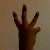
The image shows a hand gesture representing the number 6 in Indian Sign Language.